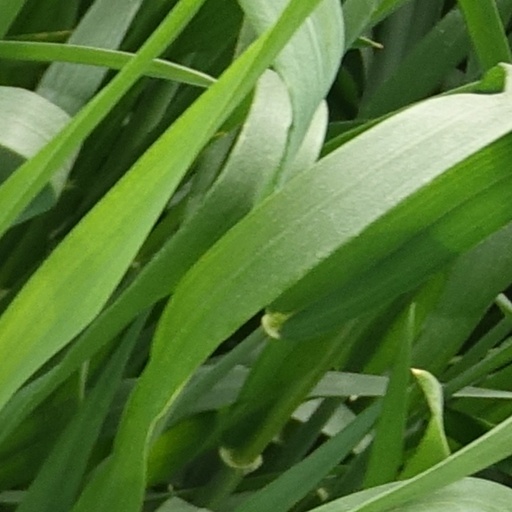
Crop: wheat